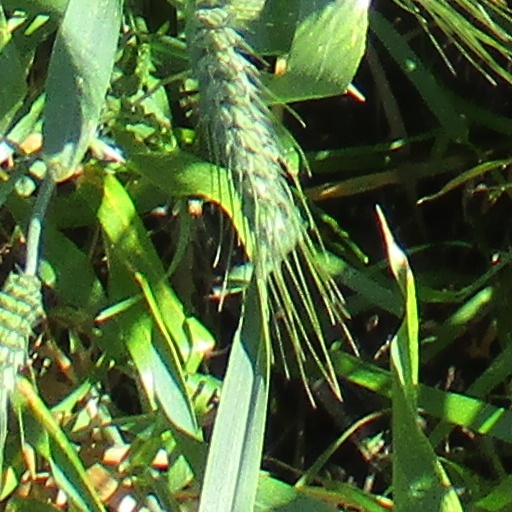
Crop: wheat